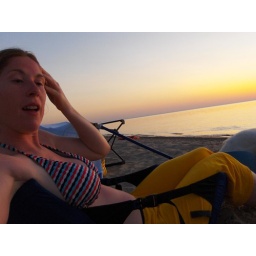
labor day weekend at the lake house in bridgman, michigan with 17 of our closest friends :D